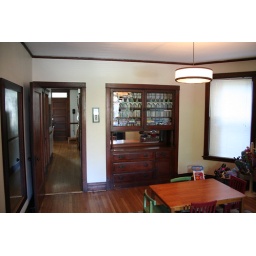
Looking towards the kitchen from dining room. (FYI - That's a kid's table in the dining room.)